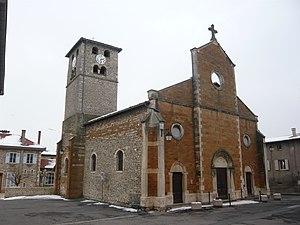
L'église de Morancé (Rhône, France). Español: La iglesia de Morancé (Rodano, Francia).
Morancé est une commune française située dans le département du Rhône et la région Auvergne-Rhône-Alpes.
Cet article recense les monuments historiques situés dans le département du Rhône, en France, mais hors de la métropole de Lyon ou de la commune de Villefranche-sur-Saône. Ces deux zones comportant un grand nombre de monuments classés ou inscrits, deux pages spécifiques leur sont dédiées : Liste des monuments historiques de la métropole de Lyon et Liste des monuments historiques de Villefranche-sur-Saône.